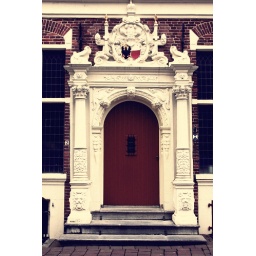
red door in holland